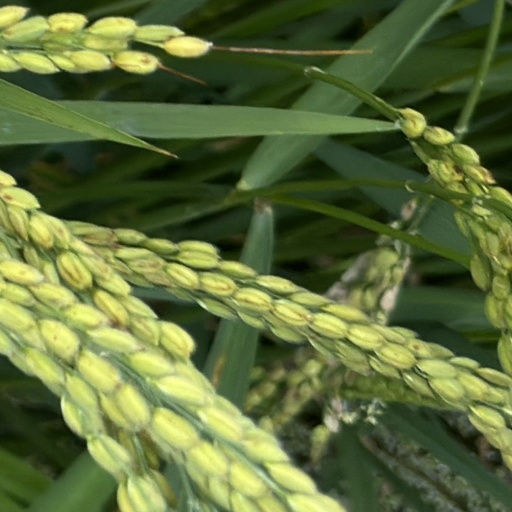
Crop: rice